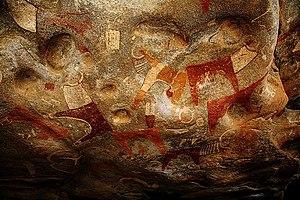
Laas Geel, ou Laas Gaal, parfois écrit Las Geel, est un ensemble d'abris sous roches ornés datant du Néolithique. Ils sont situés à mi-chemin entre Hargeisa et Berbera, au Somaliland. Ce site préhistorique, dont les peintures seraient vieilles de 5 000 à 4 000 ans, est le plus important foyer d'art rupestre de la corne de l'Afrique.
La Corne de l’Afrique est un surnom géographique qui désigne une péninsule de l’Afrique de l'Est qui s’étend depuis la côte sud de la mer Rouge jusqu’à la côte ouest de la mer d'Arabie, en passant par le golfe d'Aden et dont la forme, sur une carte, évoque une corne de rhinocéros. Le terme désigne au sens strict la région occupée par quatre États, la Somalie, Djibouti, l’Éthiopie et l’Érythrée. De par sa position stratégique, elle est de longue date au cœur d’enjeux géopolitiques variés. La Corne de l’Afrique couvre environ 2 millions de km² et compte 106,2 millions d’habitants.
L’histoire de la Somalie peut être, à l'instar des autres États d'Afrique, divisée en période pré-coloniale, coloniale et post-coloniale. Cette dernière est marquée par des troubles ayant fait tomber les institutions somaliennes.
La liste de grottes présentée ci-dessous est un échantillonnage, classé par continent puis par pays ou État, de cavités souterraines naturelles, ayant acquis une relative notoriété du fait de leur fréquentation et/ou de leurs particularités : dimensions, concrétionnement, art rupestre, art mobilier, pratiques rituelles, etc.